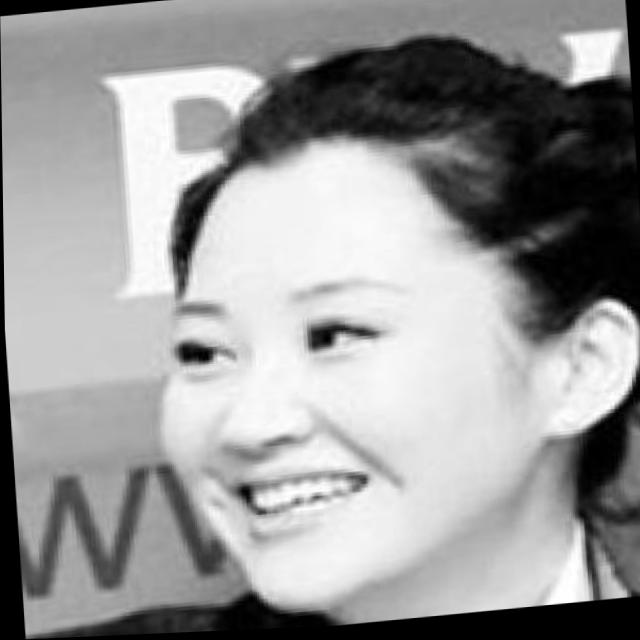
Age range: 21-44